Erwin Schrödinger

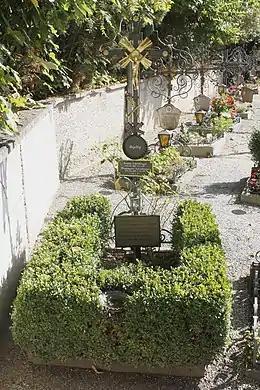
Annemarie and Erwin Schrödinger's gravesite; above the name plate Schrödinger's quantum mechanical wave equation is inscribed on a circular plaque:

Schrödinger suffered from tuberculosis and several times in the 1920s stayed at a sanatorium in Arosa in Switzerland. It was there that he formulated his wave equation. On 4 January 1961, Schrödinger died of tuberculosis, aged 73, in Vienna. He left Anny a widow, and was buried in Alpbach, Austria, in a Catholic cemetery. Although he was not Catholic, the priest in charge of the cemetery permitted the burial after learning Schrödinger was a member of the Pontifical Academy of Sciences.